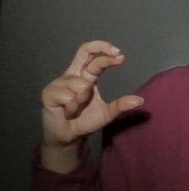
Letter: thal